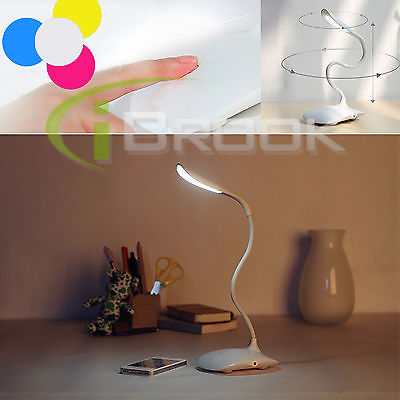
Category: lamp